Moot court

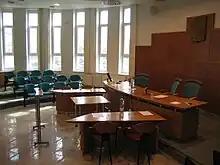
A law school's moot courtroom

Some moot court organisations accept a small group of people for membership, and those members each participate in a number of national or regional moot court competitions. Other schools accept a larger number of members, and each member is matched with one competition. A few schools conduct moot court entirely intramurally. Moot court competitions are typically sponsored by organisations with interest in one particular area of law, and the moot court problems address an issue in that field. Competitions are often judged by legal practitioners with expertise in the particular area of law, or sometimes by sitting judges.